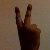
The image shows a hand gesture representing the number 2 in Indian Sign Language.